Peter Borthwick

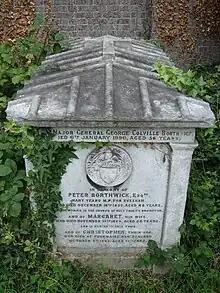
A funerary monument to Borthwick in Brompton Cemetery

Peter Borthwick was born in Borthwick, Midlothian on 13 September 1804, the son of Thomas Borthwick. He was educated at school in Penicuik and at the University of Edinburgh, where he was the private pupil of the future Bishop of Edinburgh and Primus of the Scottish Episcopal Church, Professor James Walker. In 1828 he was admitted as a pensioner at Jesus College, Cambridge, whence he migrated to Downing College as a fellow-commoner two years later. He did not receive a degree.